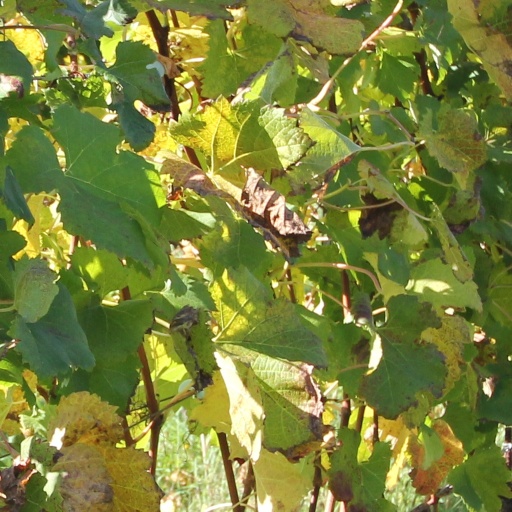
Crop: grape